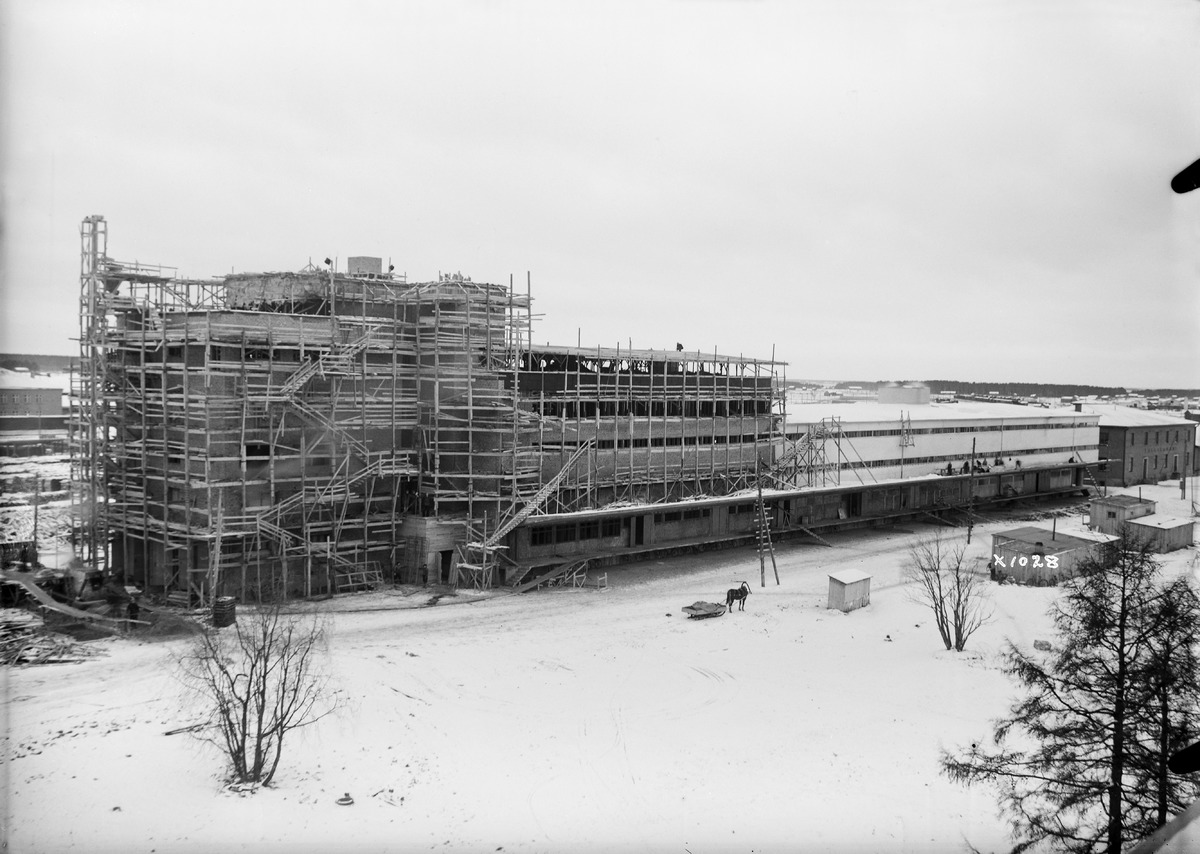
SOK:n Oulun uuden toimitalon rakennustyöt
The construction of SOK's new office building in Oulu
sisällön kuvaus: SOK:n Oulun uuden toimitalon rakennustyöt. Talo saavuttanut harjakorkeutensa. Kuvattu keväällä 1937. content description: The construction of SOK's (Finnish Retailing Cooperative Organisation) new office building in Oulu. The building has reached its full height. Photographed in the spring of 1937.
Vuosi: 1937
Paikka: Suomi, Oulu, Suomi, Pohjois-Pohjanmaa, Oulu
Aiheet: SOK; osuuskaupat; ulkokuva; liikerakennukset; osuuskunnat; osuusliikkeet; rakennustyömaat; toimistorakennukset; office buildings; commercial buildings; retailing cooperatives; consumer cooperatives; cooperative shops; construction sites